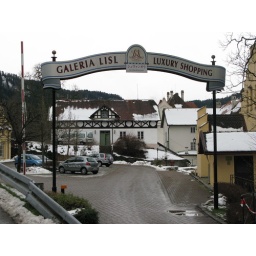
IMG_7839 Shop at base of mountain near Neuschwanstein Castle